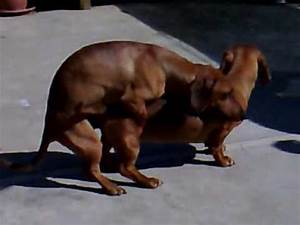
Label: dog